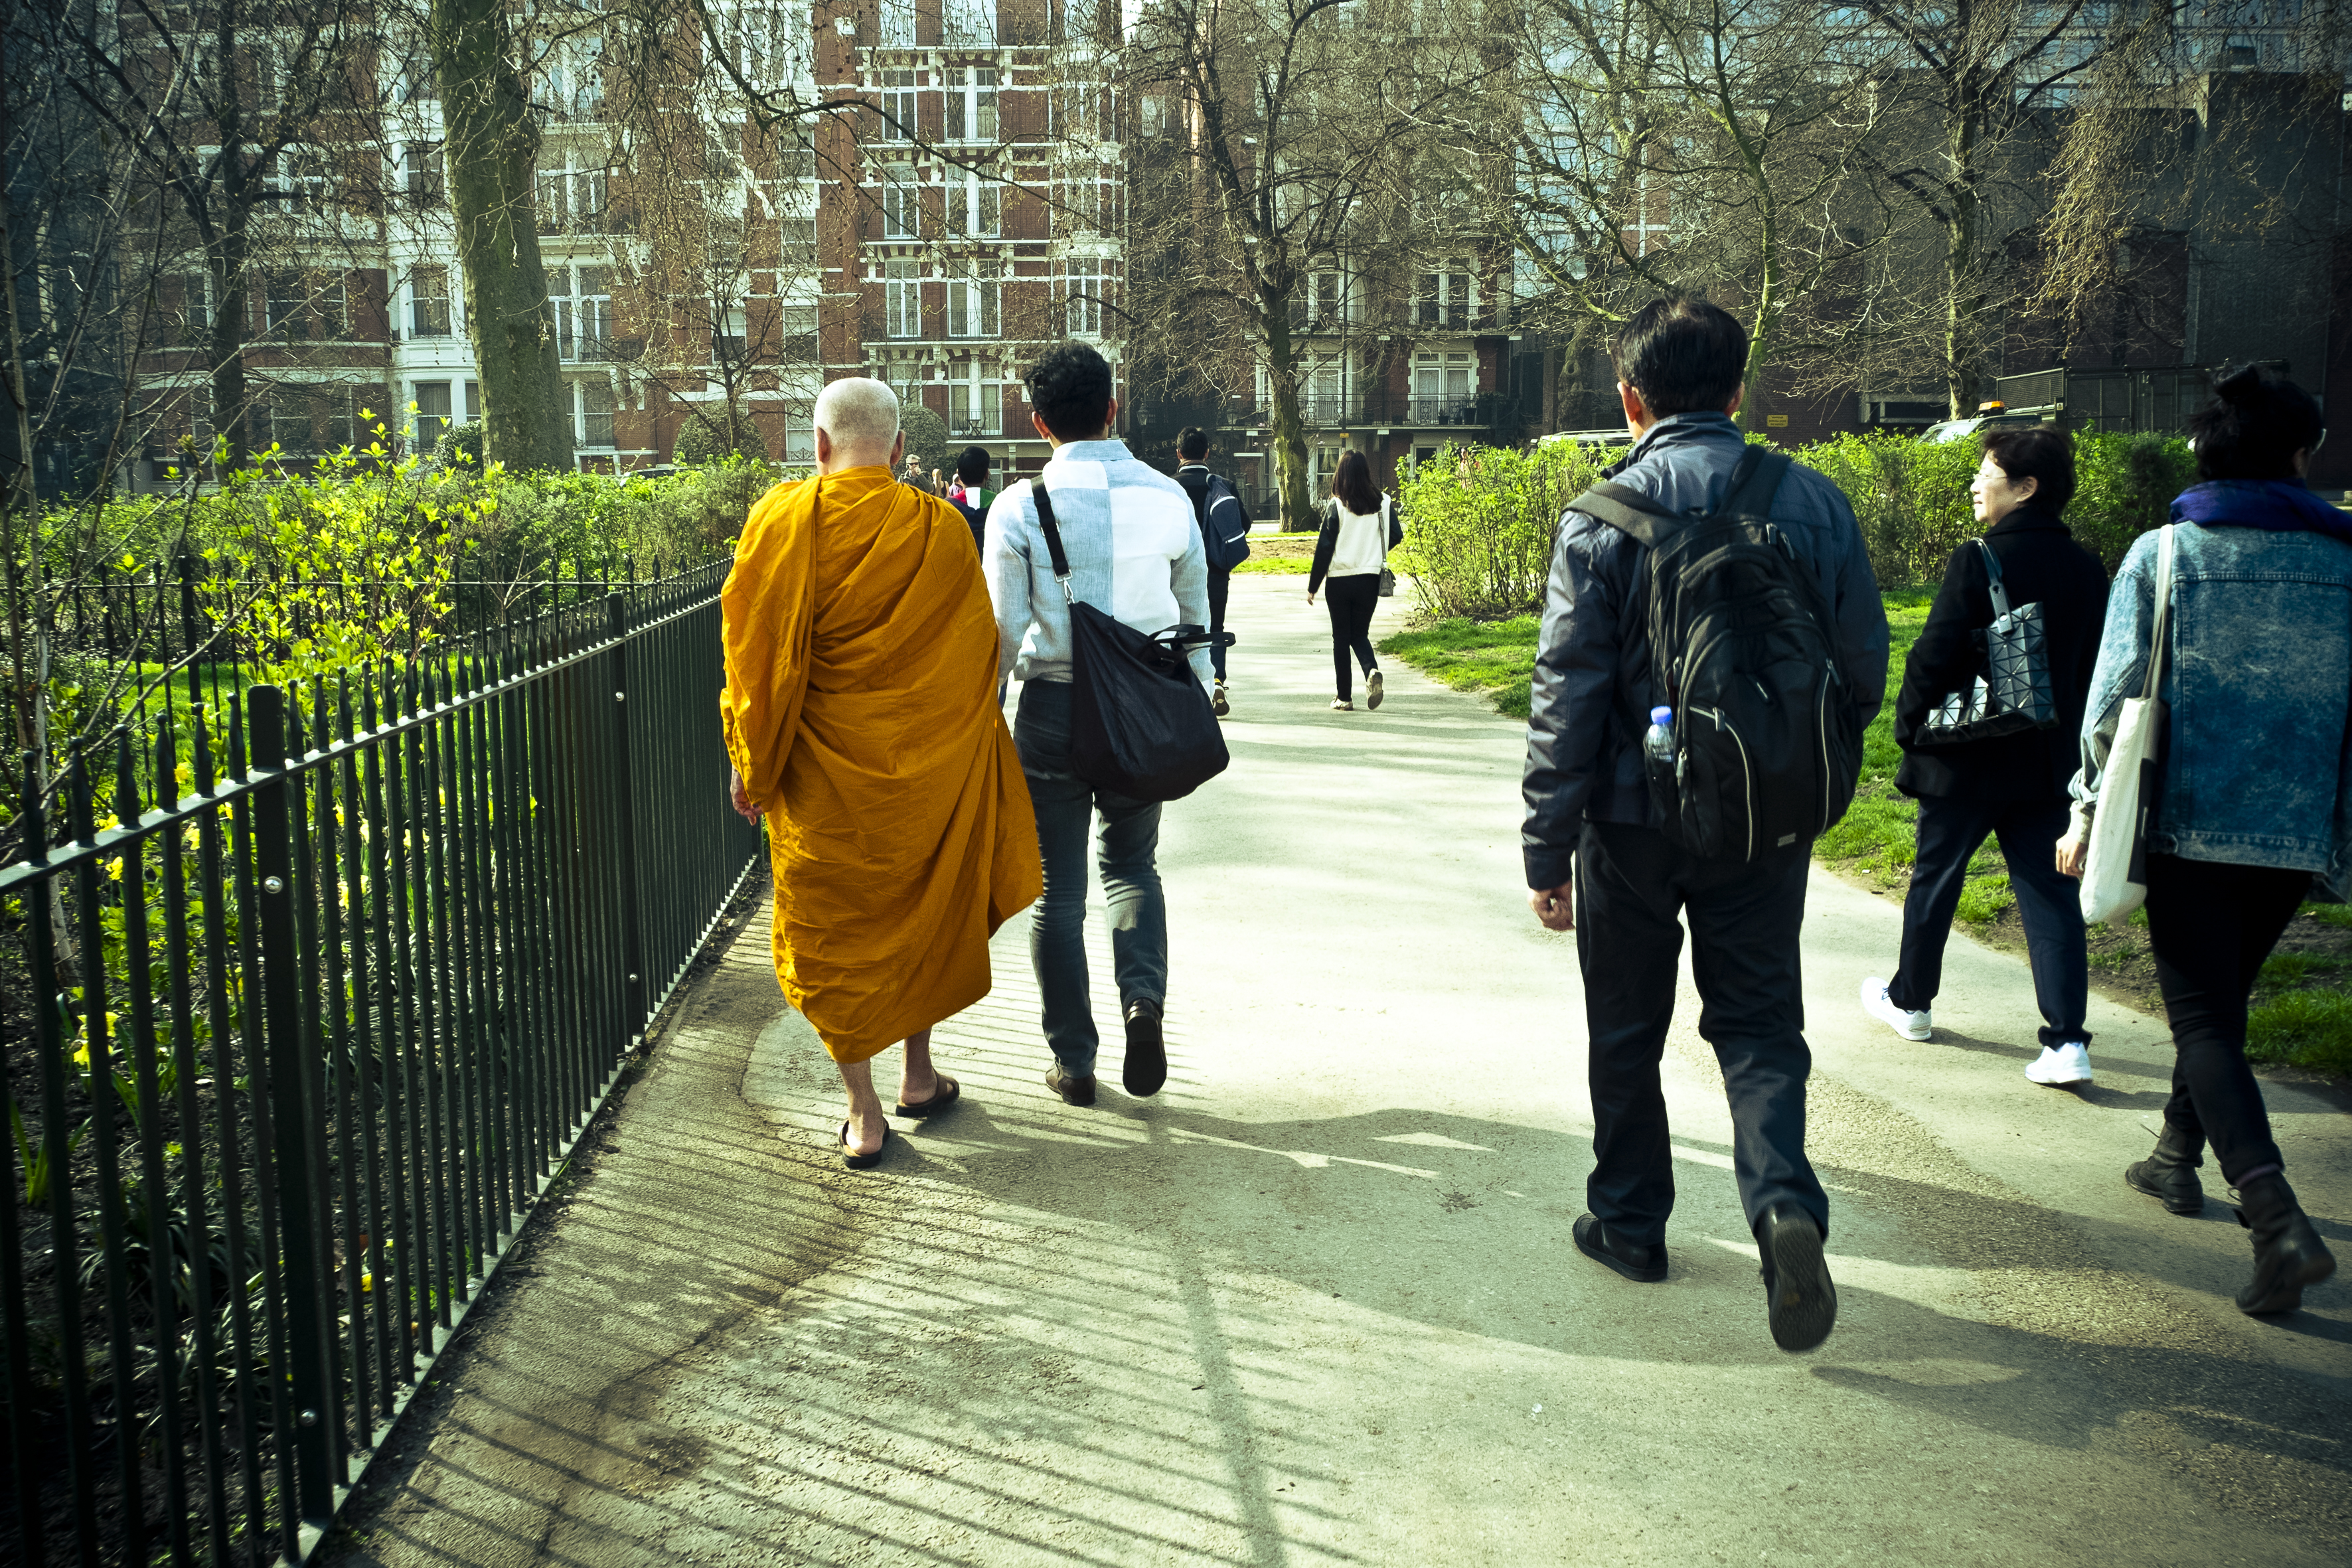
pedestrian, walking, road, street, urban, travel, fujifilm, spring, uk, england, london, fuji, fujixt1, fujix